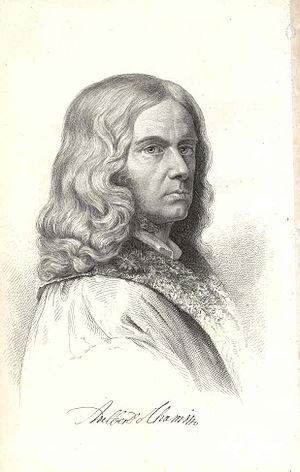
Les Frères Sérapion sont un cercle d'amis berlinois d'Ernst Theodor Amadeus Hoffmann, à l'époque romantique.